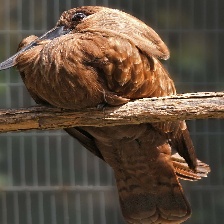
Species: HAMERKOP
Scientific name: SCOPUS UMBRETTA